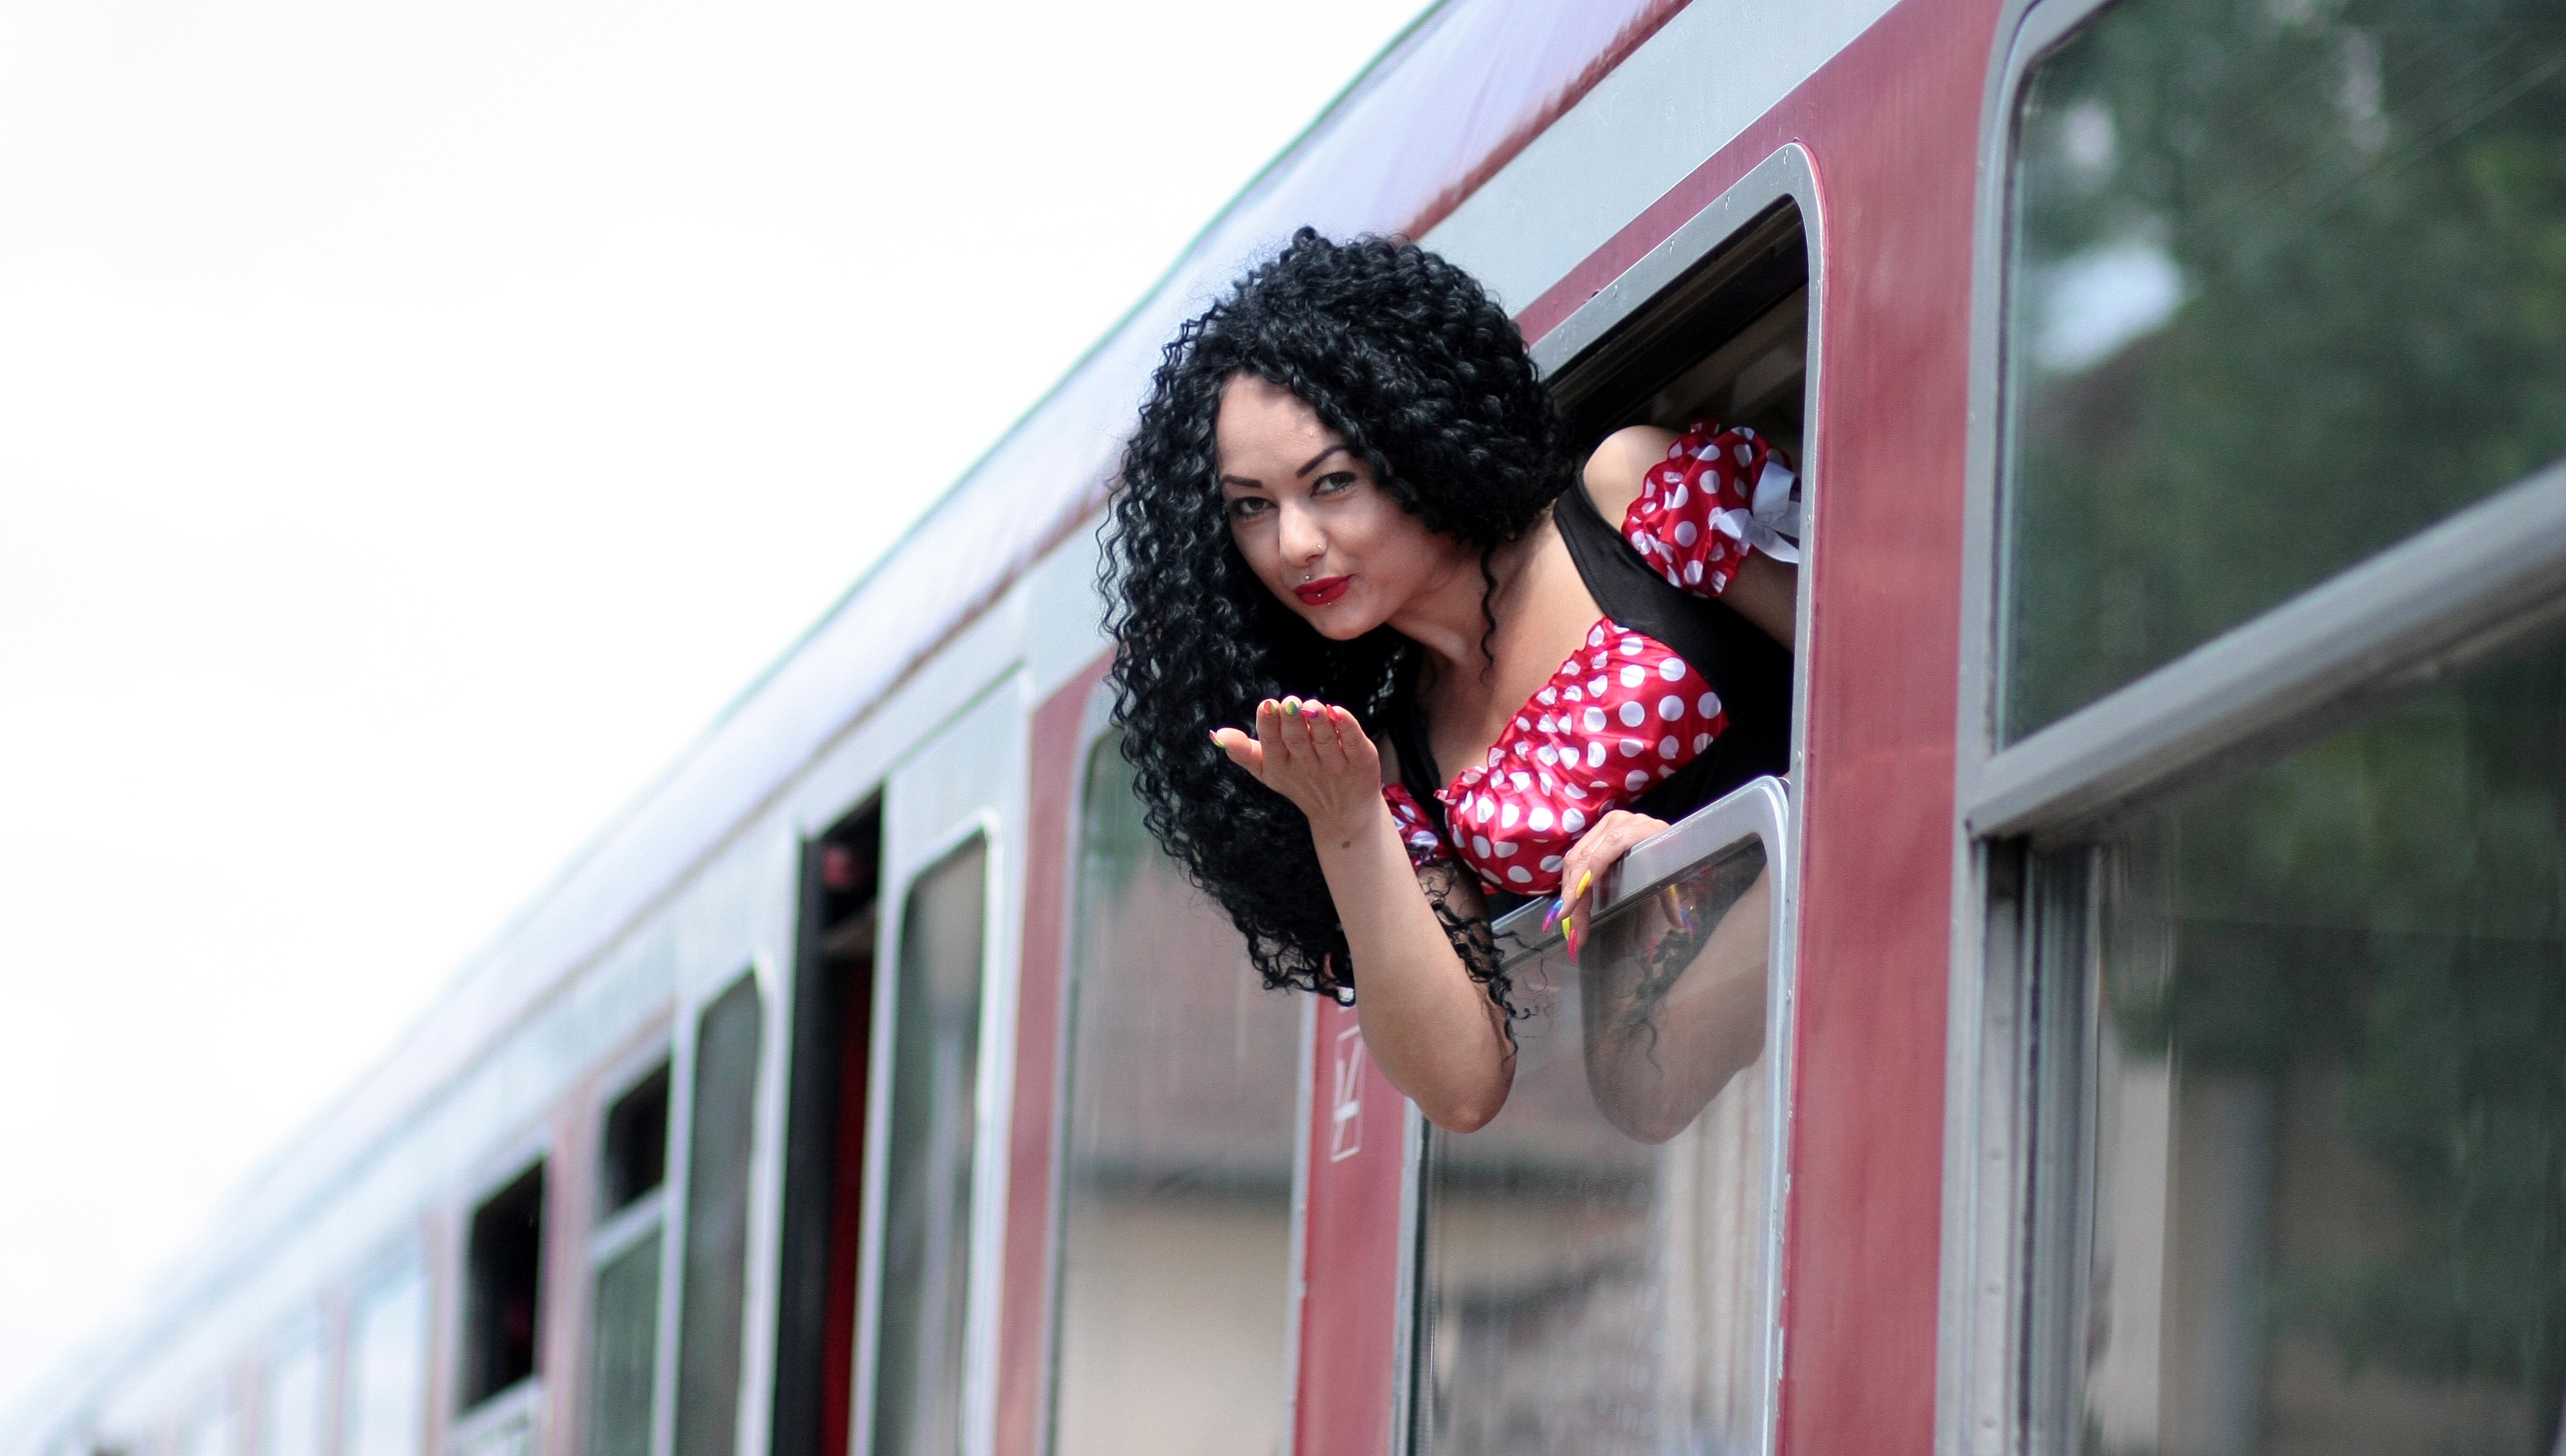
girl, photography, train, model, red, color, departure, dress, photograph, beauty, goodbye, interaction, photo shoot